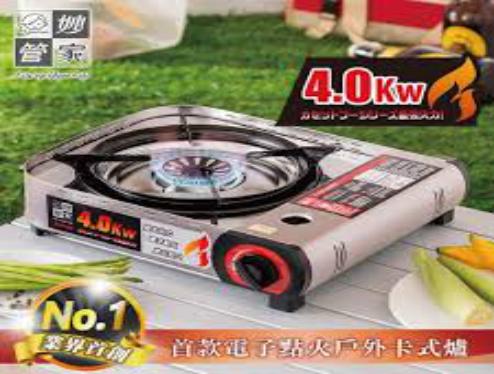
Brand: magicamah
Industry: Necessities